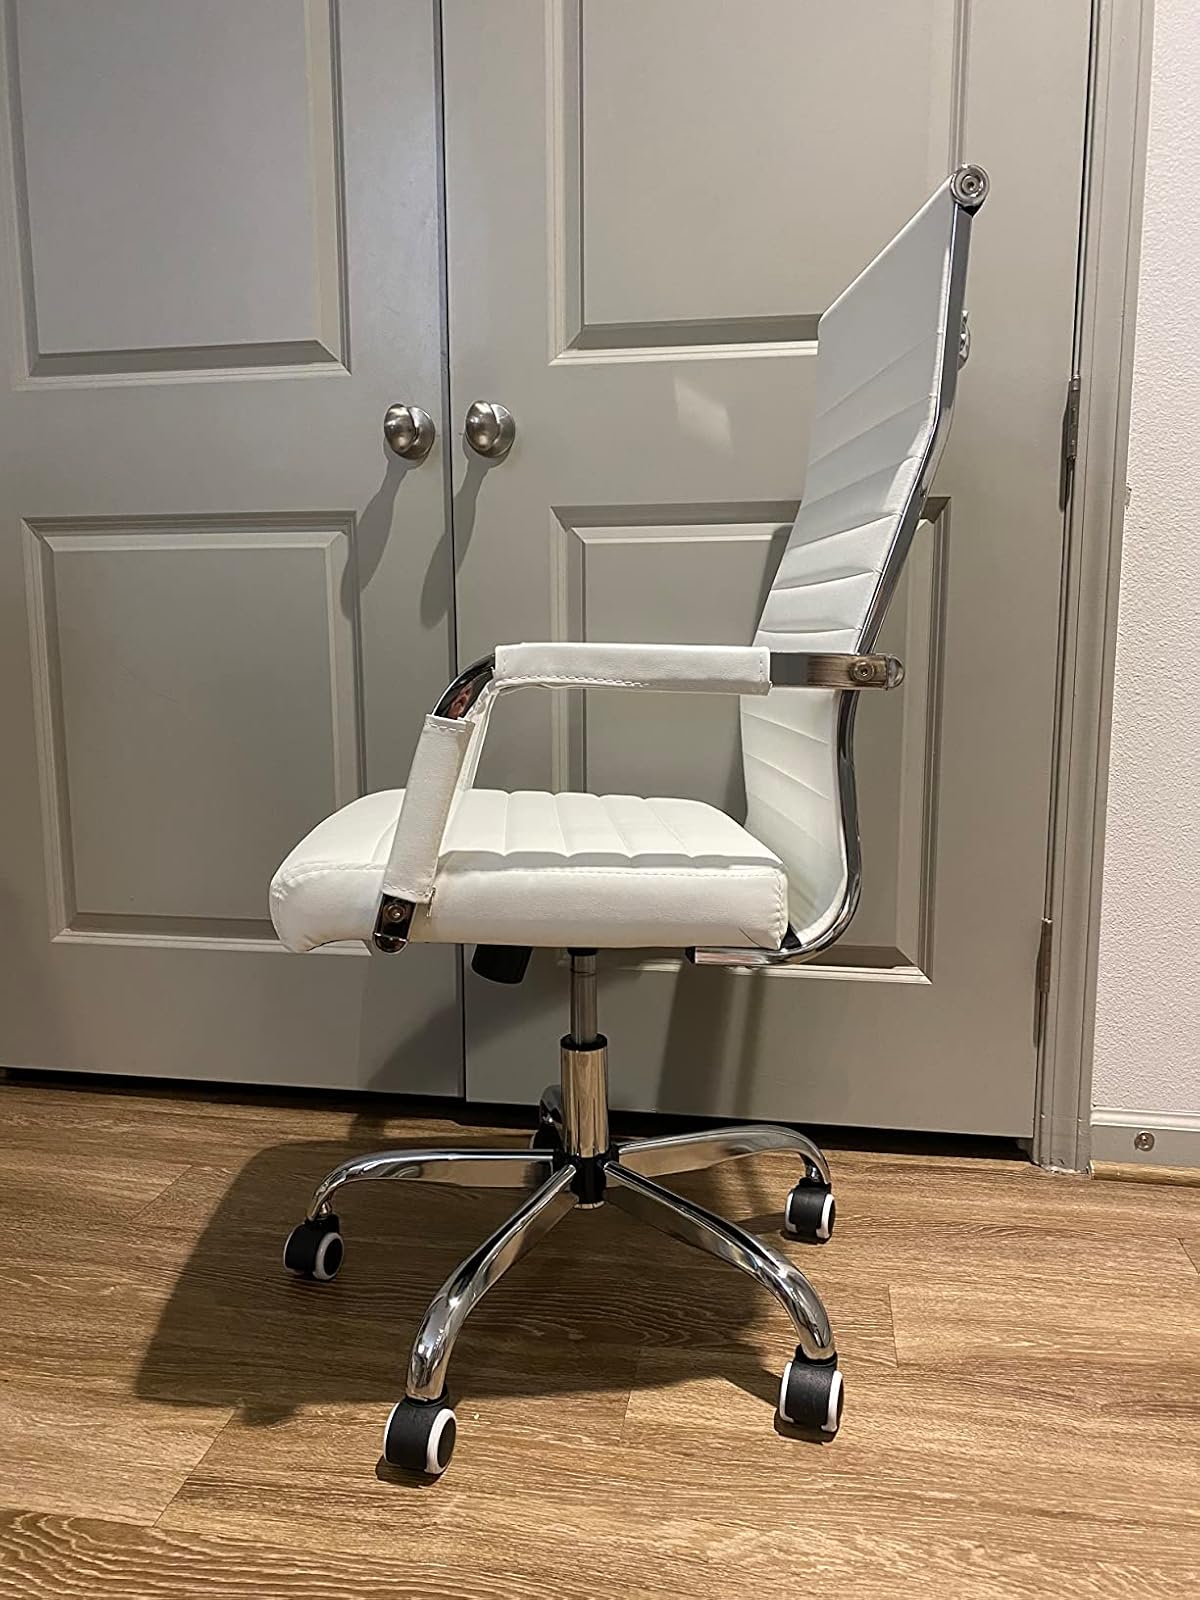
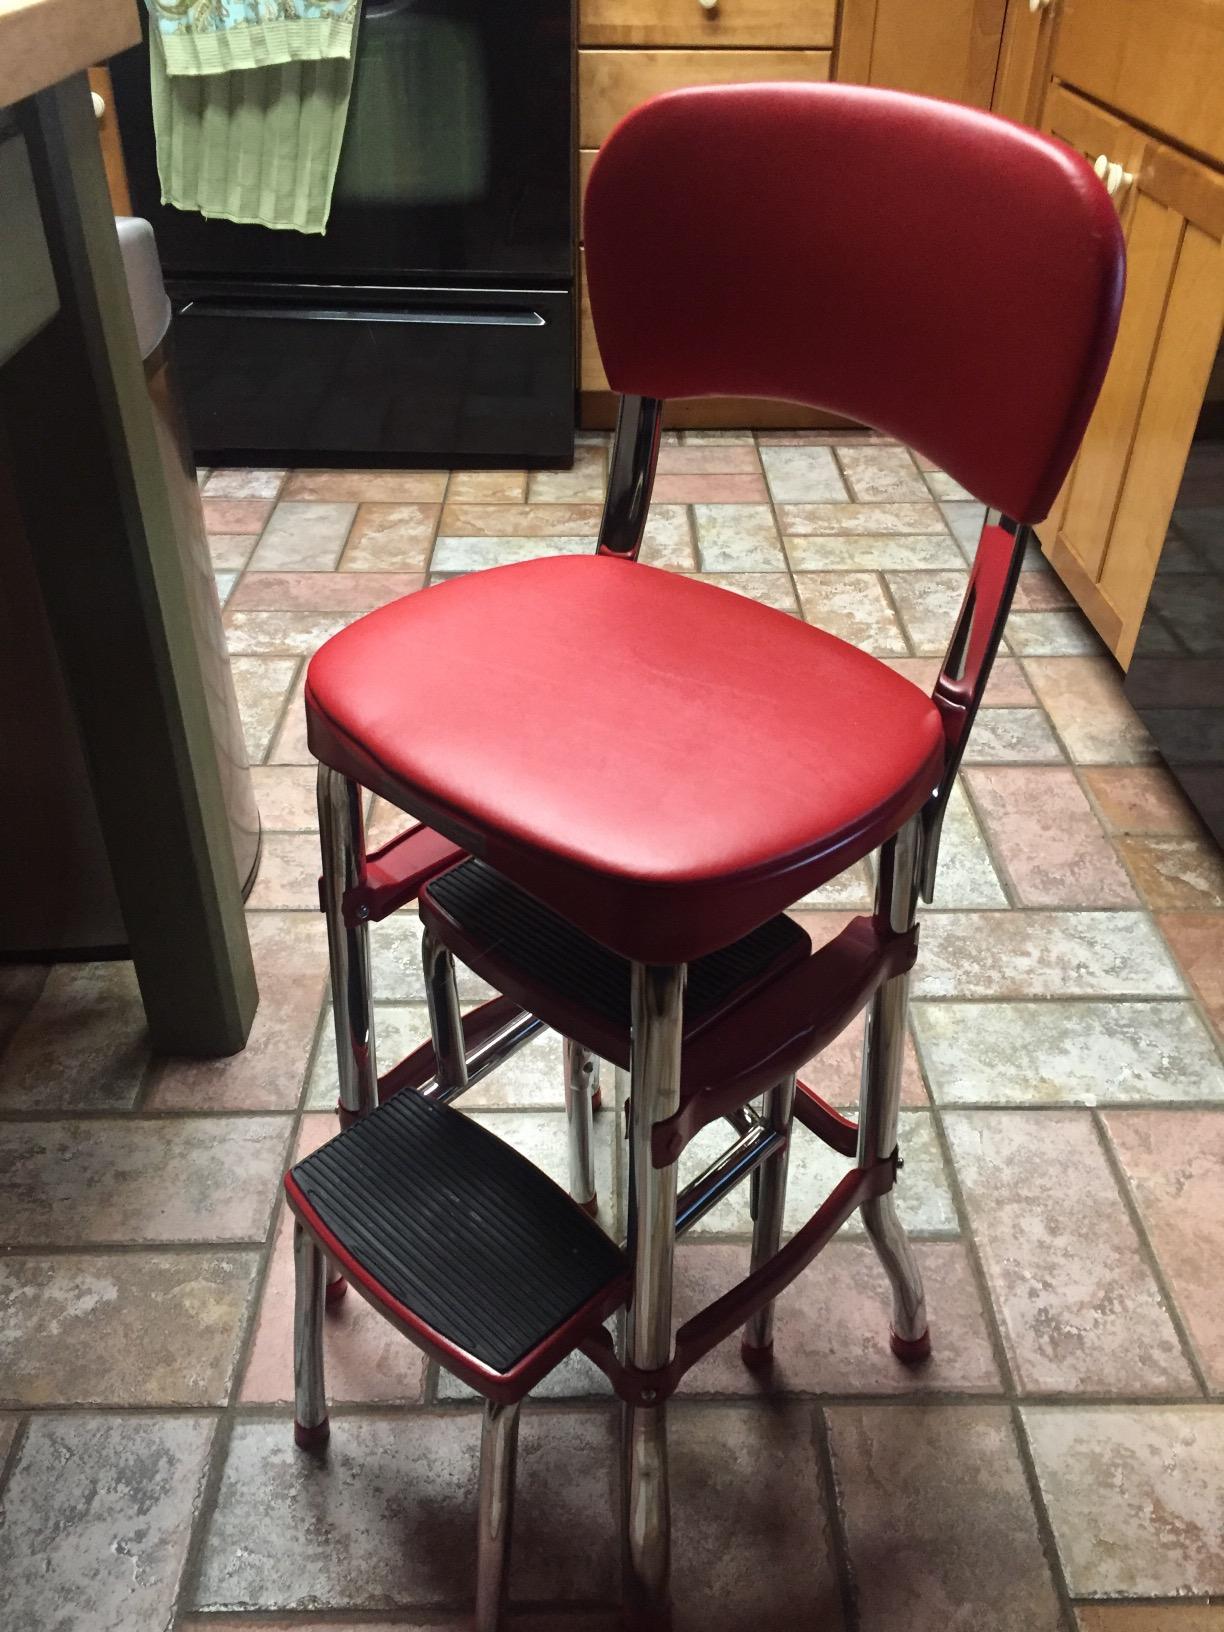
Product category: items_chair
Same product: no